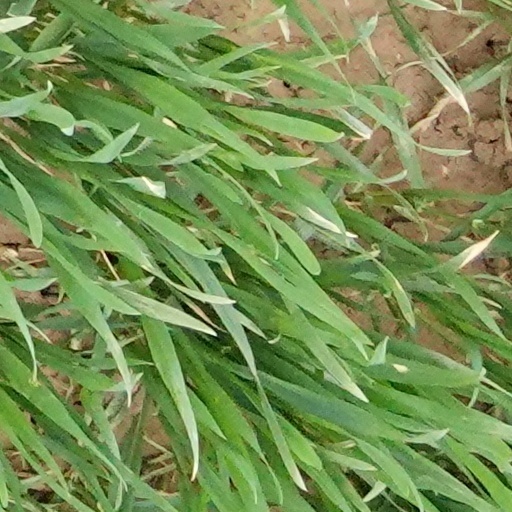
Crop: wheat